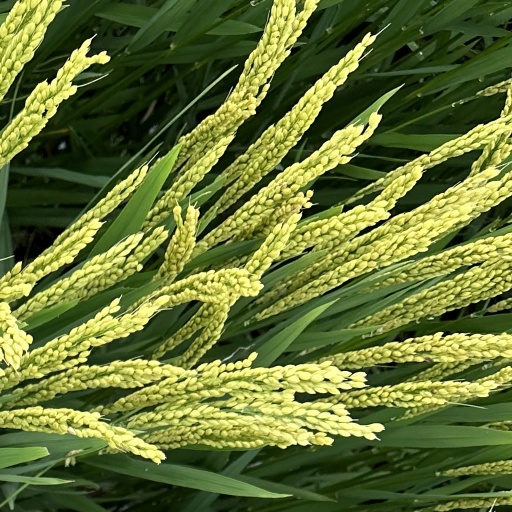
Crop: rice